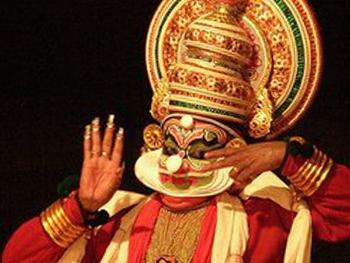
Dance form: kathakali